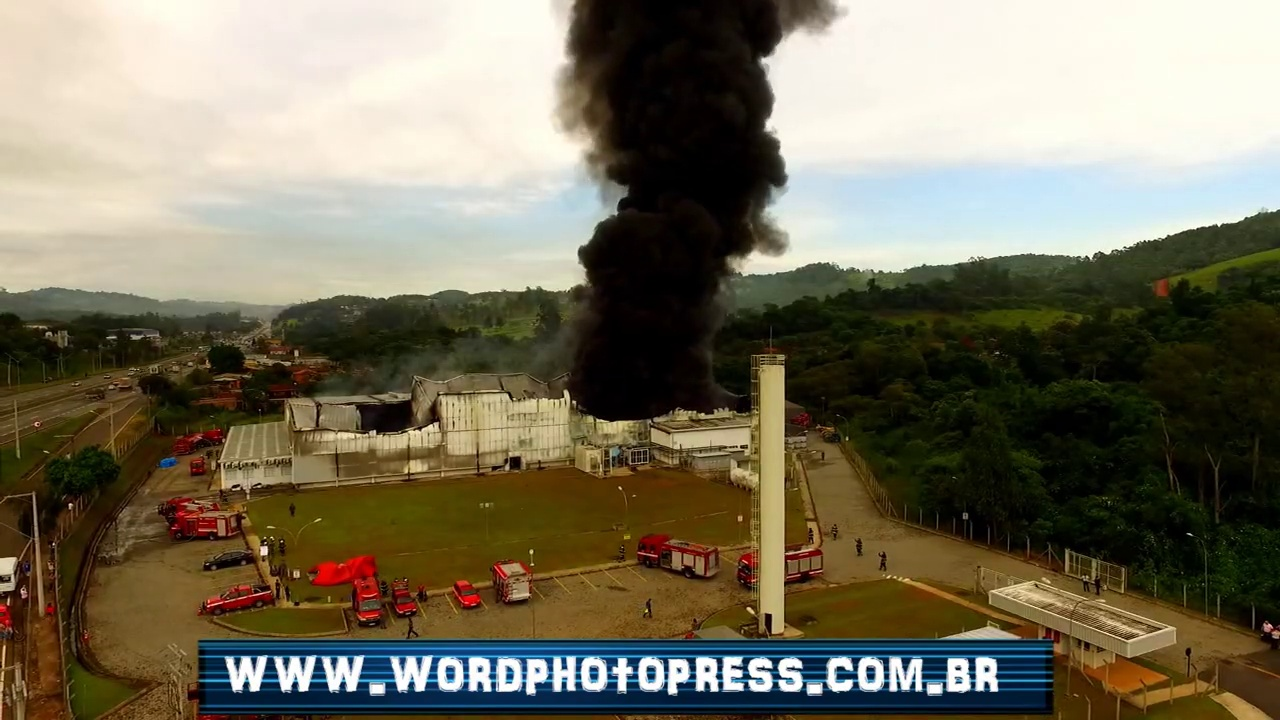
Fire: no
Smoke: yes